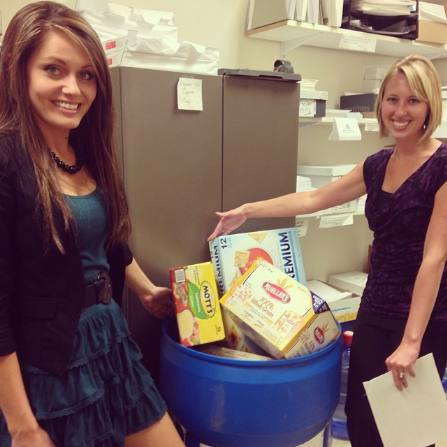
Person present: Yes